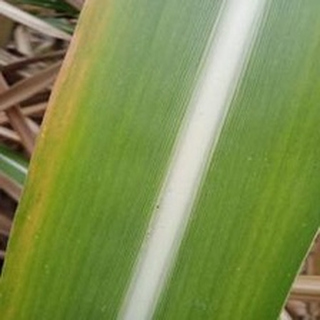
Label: sugarcane_yellow_leaf_disease